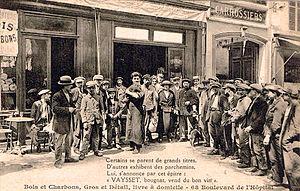
Boutique de bougnat à Paris au début du XXe siècle
Le côtes-d'auvergne est un vin d'appellation d'origine contrôlée produit dans le département du Puy-de-Dôme.
Le bougnat ou Auvergnat de Paris, est un immigrant installé à Paris, originaire d'Auvergne, aire culturelle qui dépasse le cadre de la province historique et englobe également une partie sud du Massif Central. Après avoir exercé la profession de porteur d'eau, notamment pour les bains dès le XVIIᵉ siècle, le siècle suivant voit également les Auvergnats de Paris exercer des professions en lien avec l'artisanat du métal et de la récupération tel que rémouleurs, étameurs, chaudronniers.